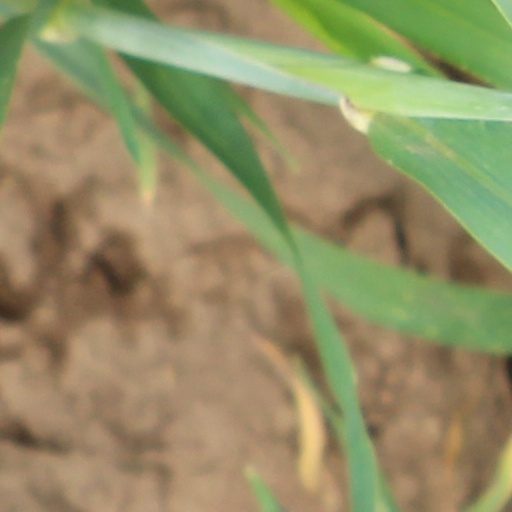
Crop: wheat